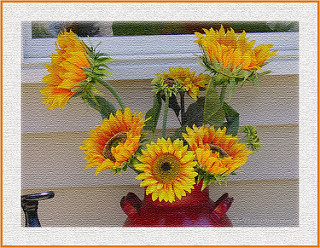
Flower: sunflower